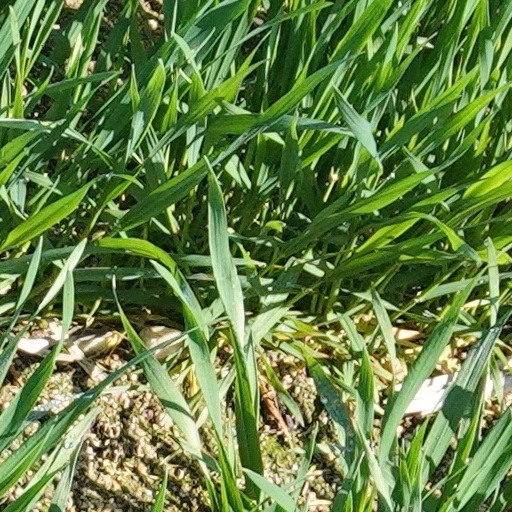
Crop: wheat